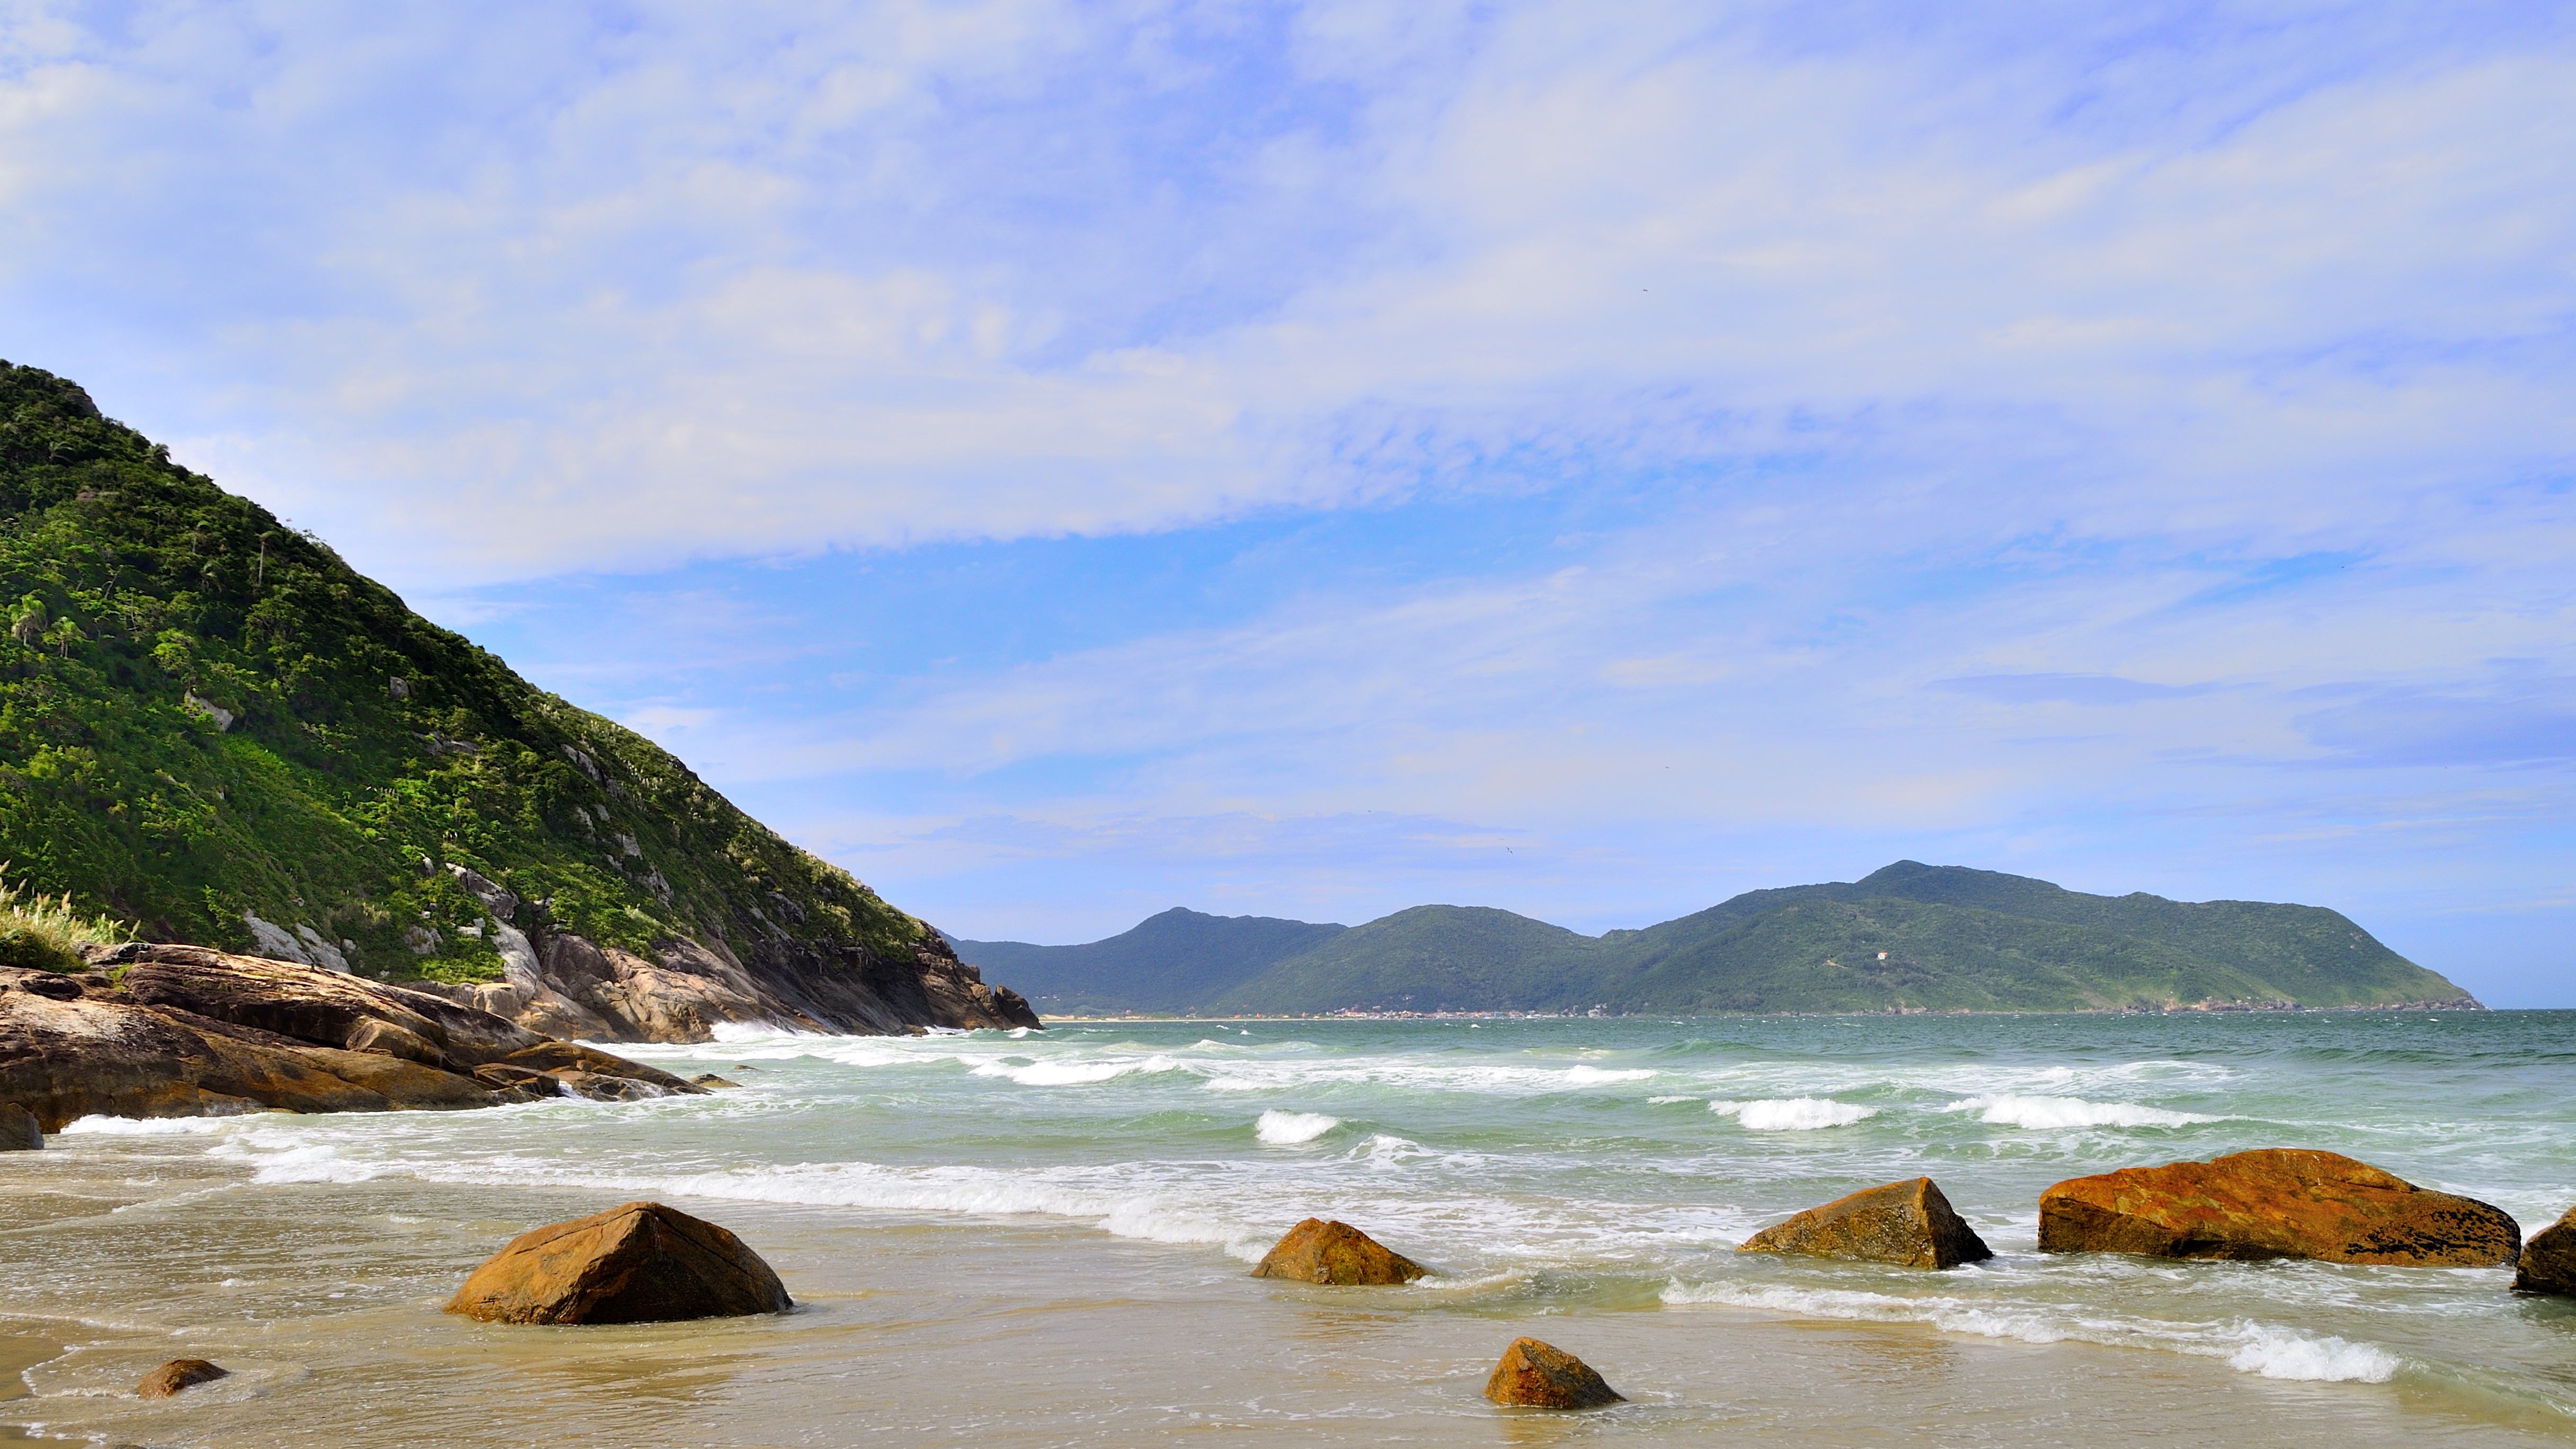
beach, sea, coast, sand, rock, ocean, cloud, shore, wave, vacation, cliff, cove, bay, terrain, material, body of water, gaviota, florianopolis, santacatarina, br, gaivota, praiadosaquinho, saquinho, cape, landform, wind wave